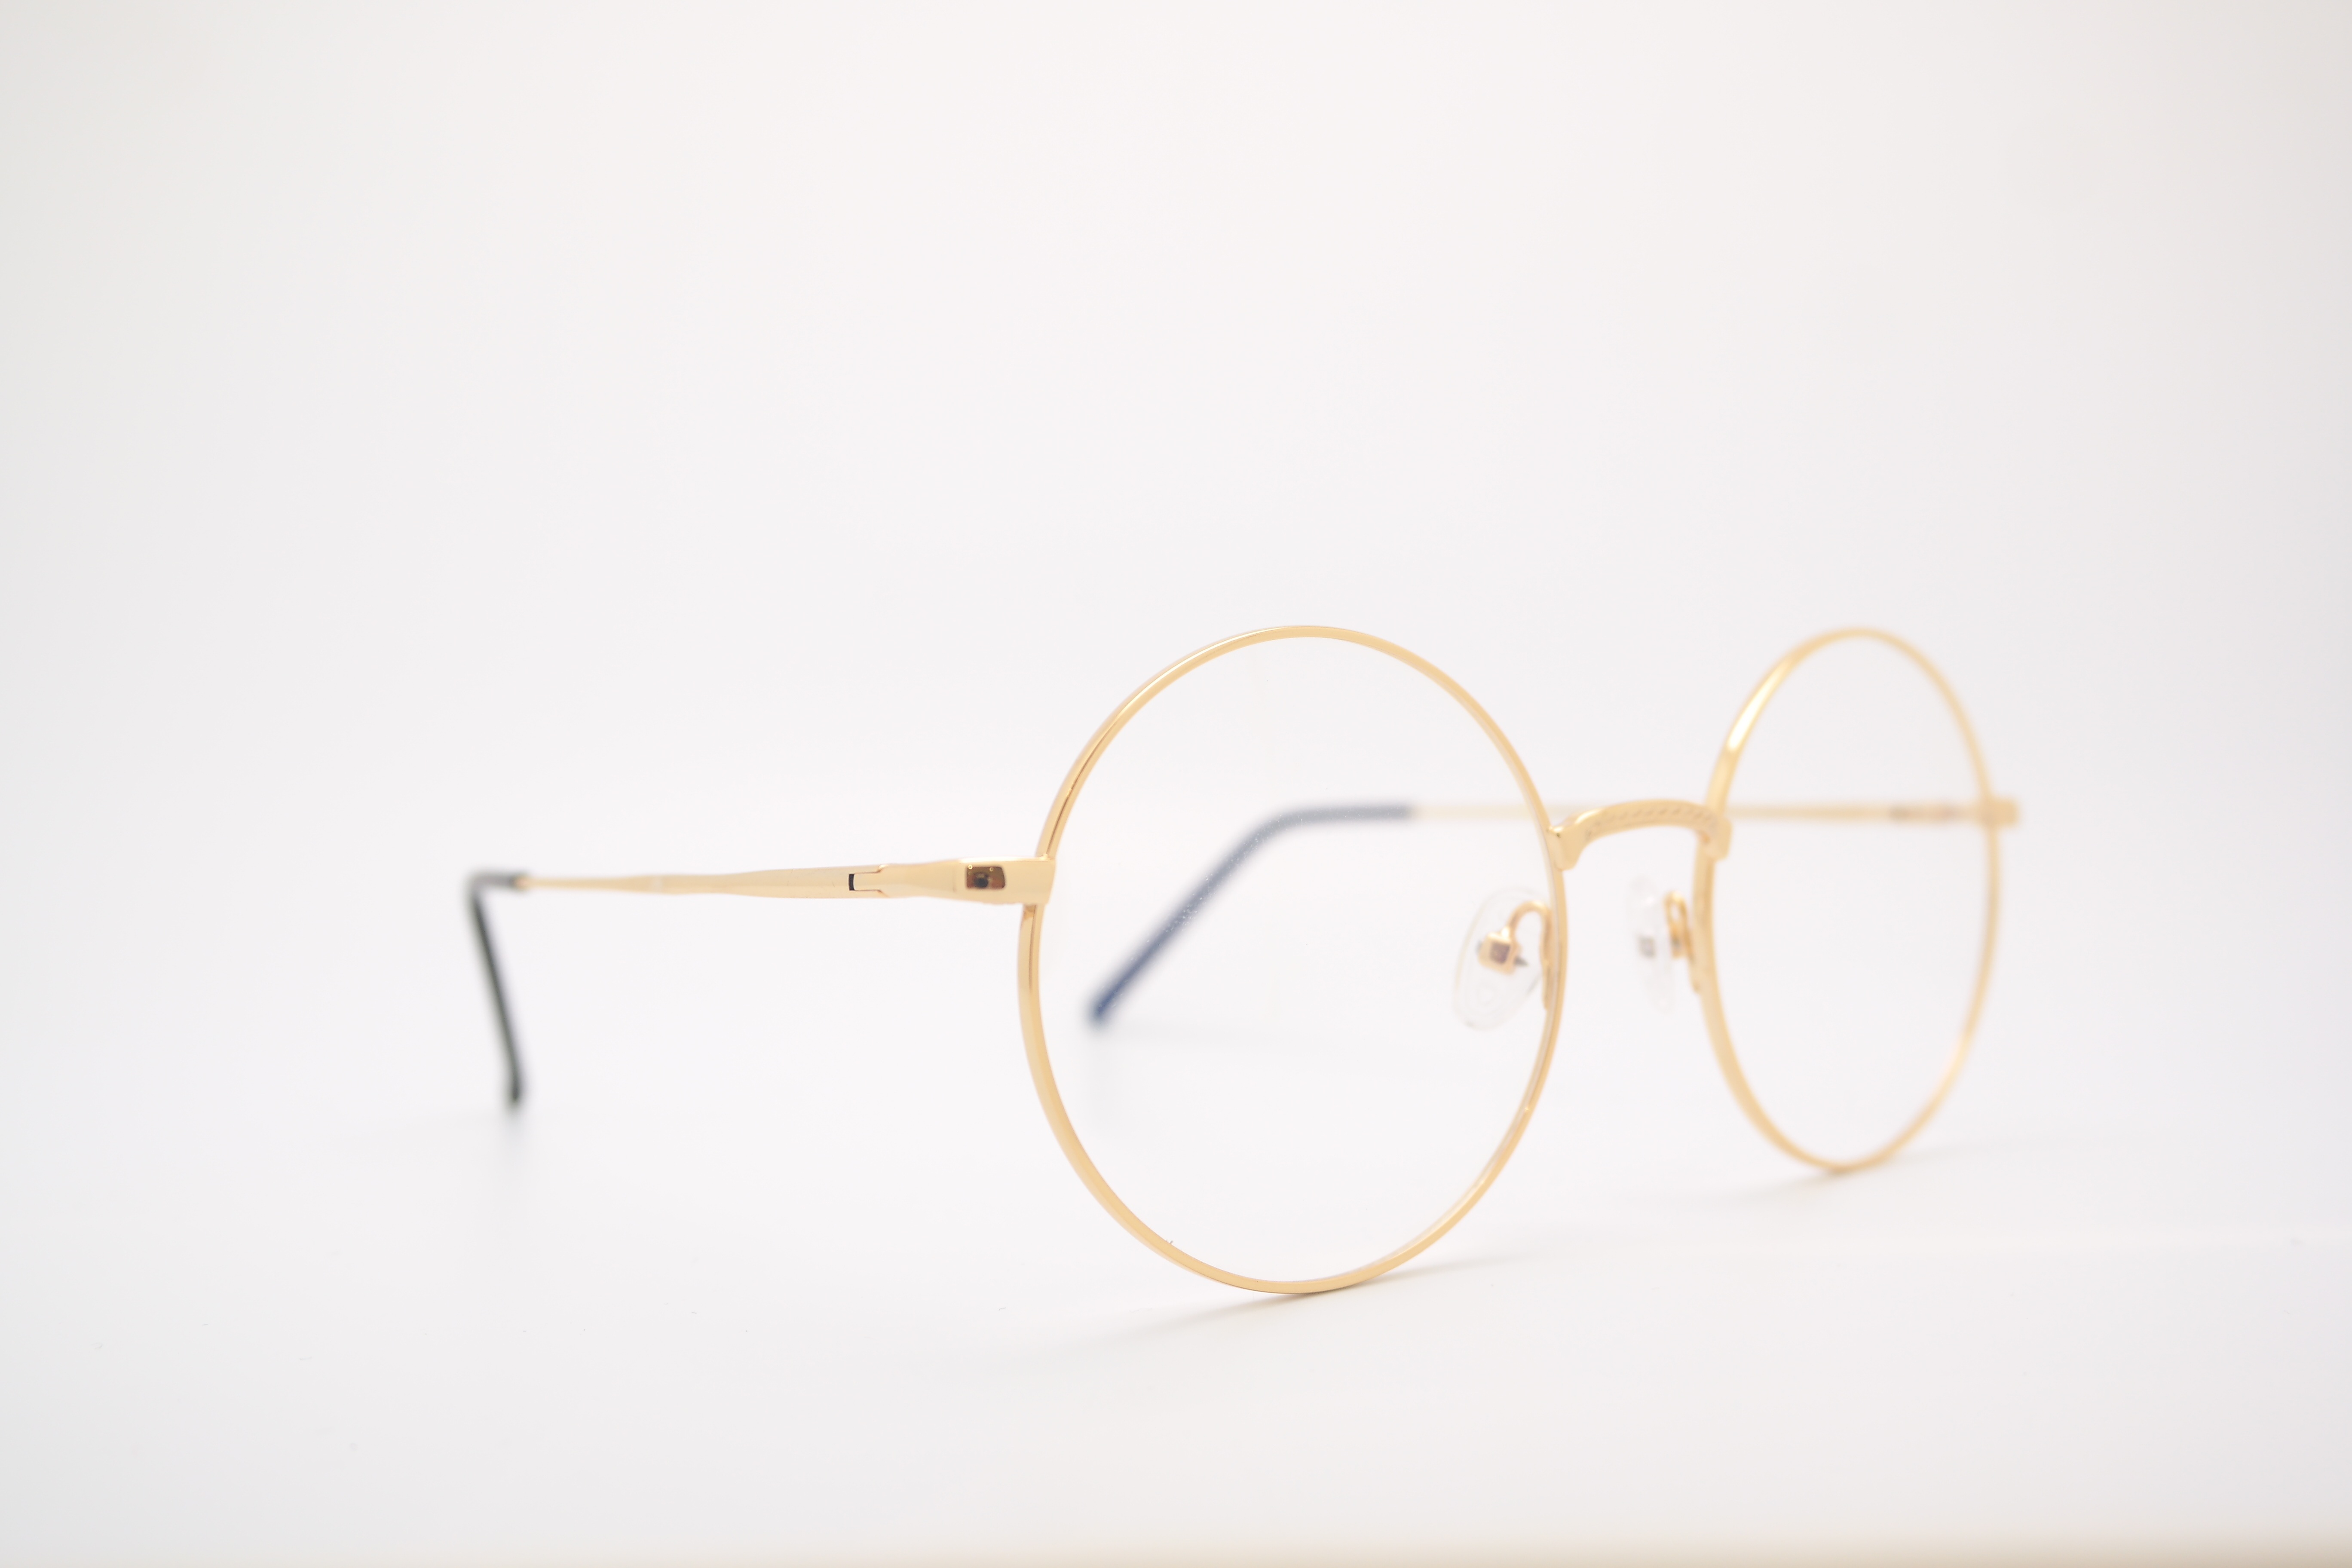
circle, spectacles, brand, gold, sunglasses, glasses, eyeglasses, eyewear, shape, fashion accessory, vision care, round glasses